Lou Tsioropoulos

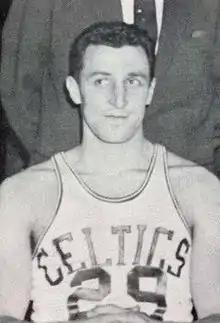
Tsioropoulos in 1957

Louis Charles Tsioropoulos (Greek: Λουδοβίκος Τσιωρόπουλος; 31 August 1930 – 22 August 2015) was a Greek-American professional basketball player who played for the National Basketball Association's Boston Celtics for three seasons from 1956 to 1959. He was born in Lynn, Massachusetts.